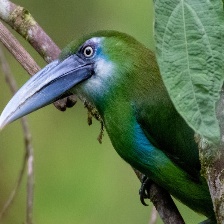
Species: BLUE THROATED TOUCANET
Scientific name: AULACORHYNCHUS CAERULEOGULARIS
ImageNet parent category: toucan